Electoral district of Dundas (Victoria)

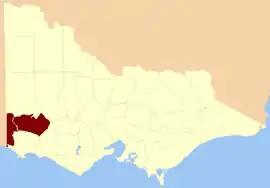
Dundas. c.1860

Dundas (called Dundas and Follett 1856–59) was an electoral district of the Legislative Assembly in the Australian state of Victoria from 1856 to 1976. It covered a region of western Victoria and consisted of the counties of Dundas and Follett.